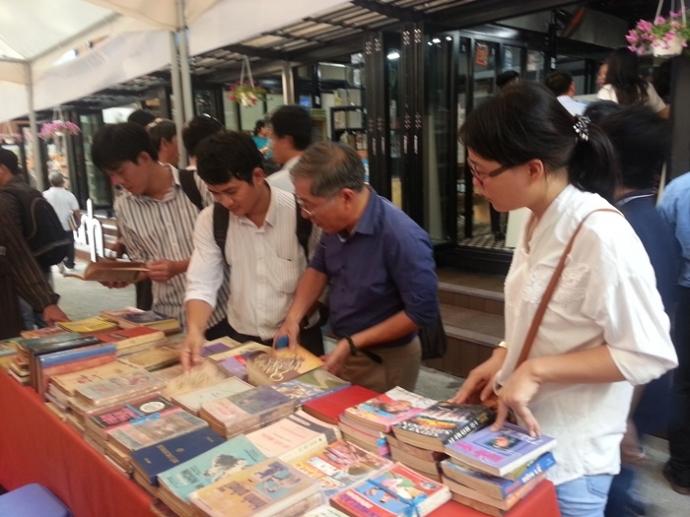
có một số người đang đứng quanh một cái bàn chứa những cuốn sách